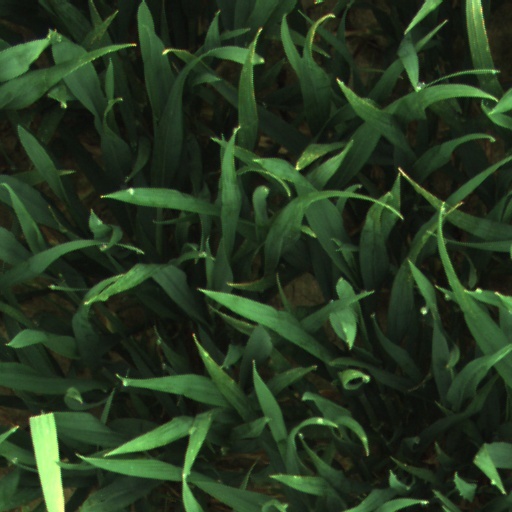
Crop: wheat